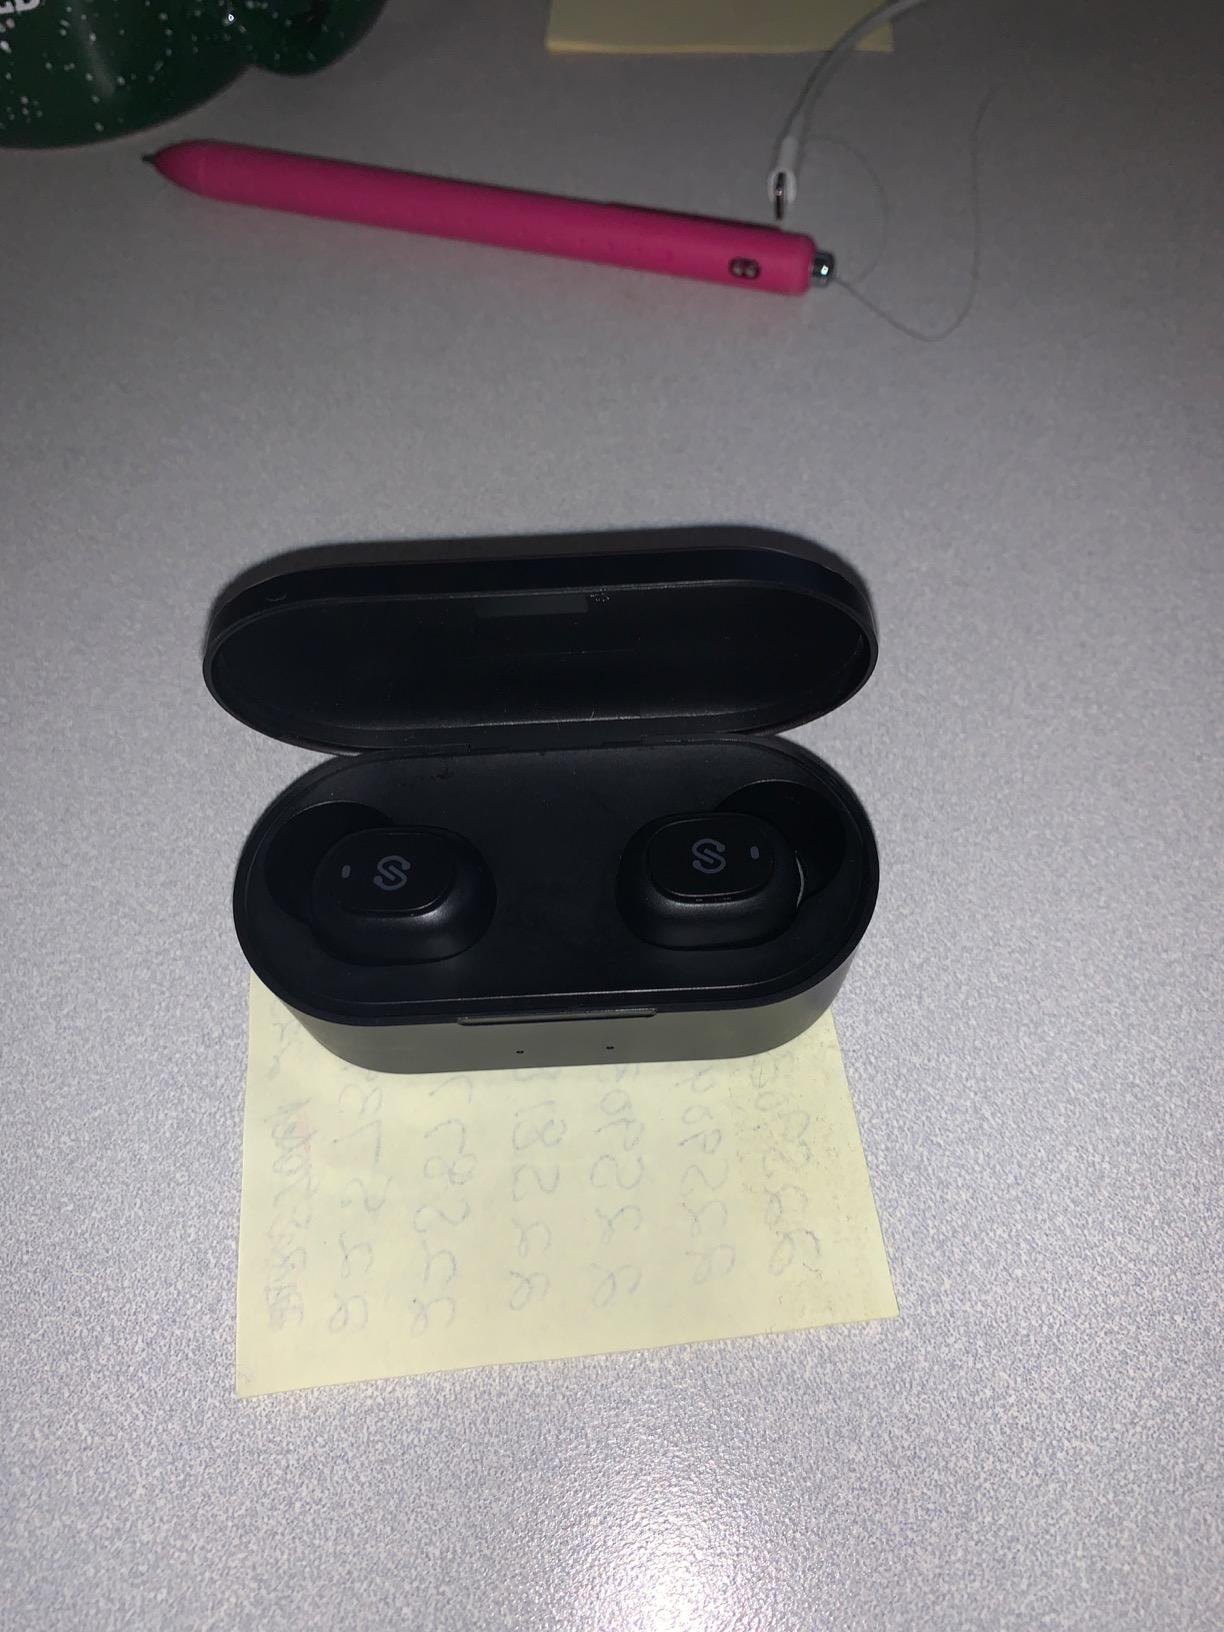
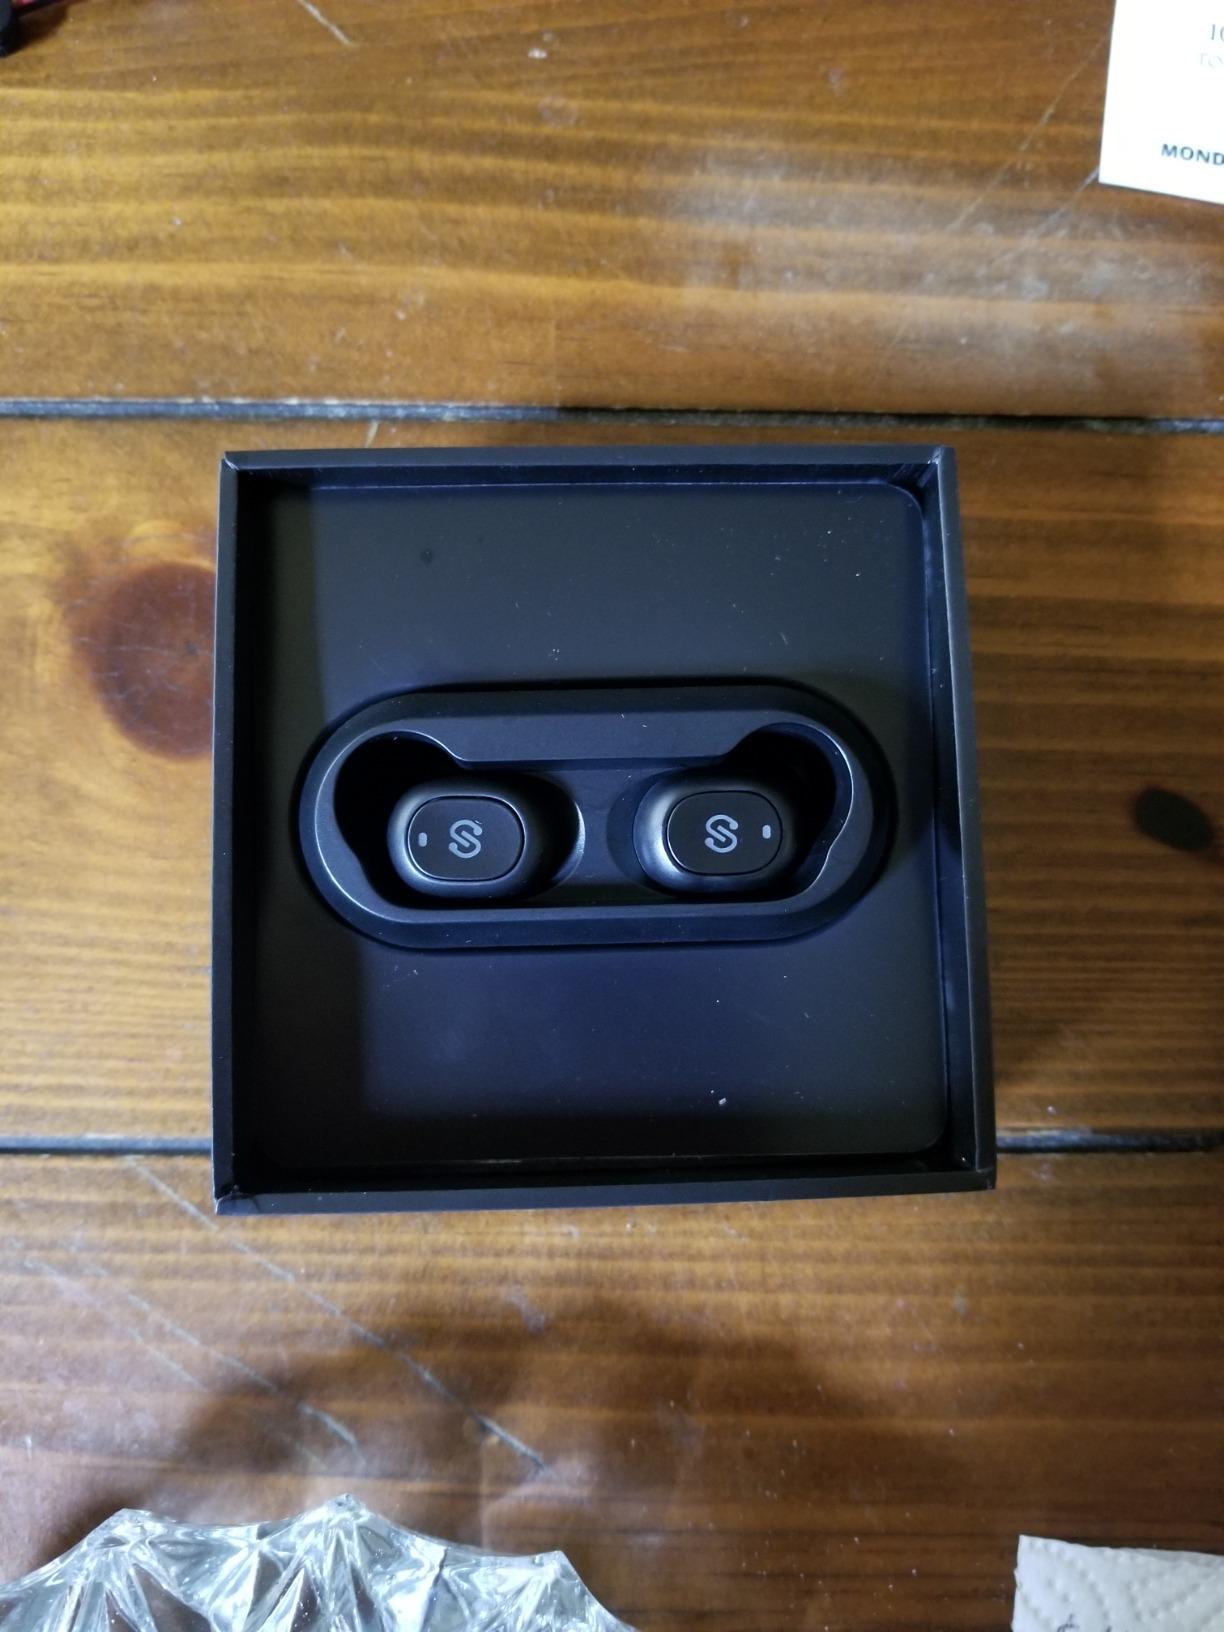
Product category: earbuds
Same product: no